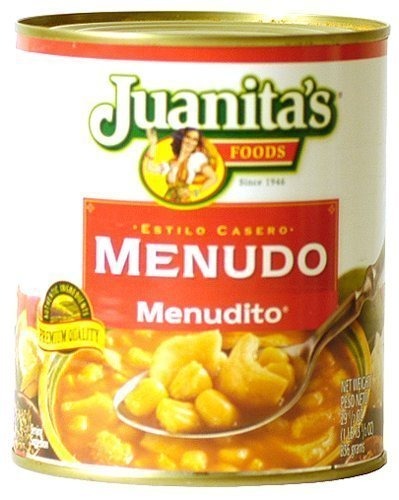
Item Name: Juanita's Menudo 25 Oz Can (Pack of 4) by Juanita's
Value: 100.0
Unit: Fl Oz

Price: 21.83